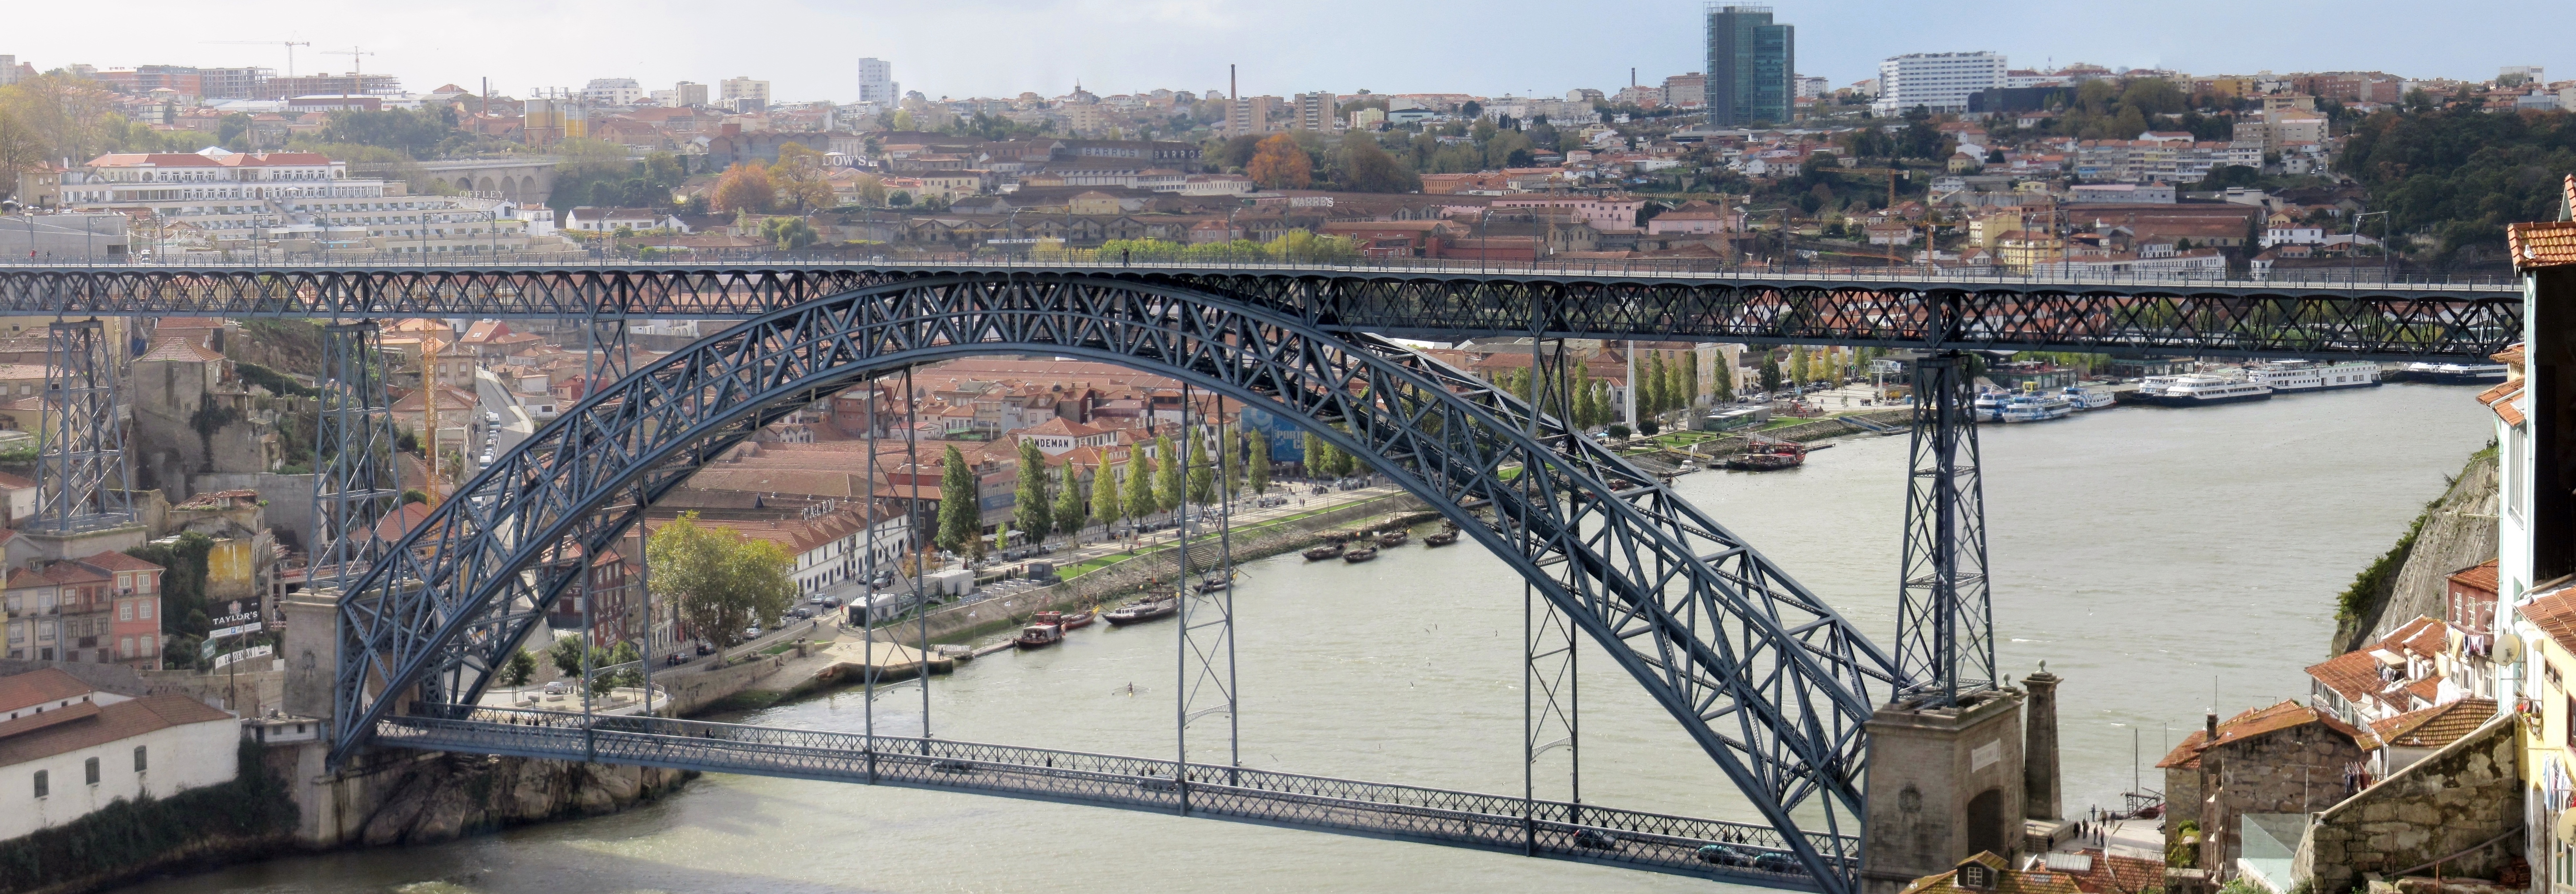
bridge, river, overpass, cityscape, suspension bridge, transport, arch, construction, landmark, waterway, eiffel, viaduct, porto, engineer, railway bridge, aqueduct, arch bridge, truss bridge, skyway, nonbuilding structure, gustave eiffel, ponte maria pia